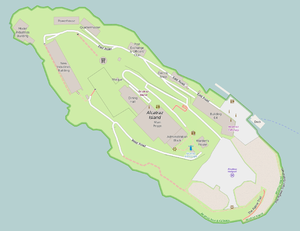
Inspektørens hus på Alcatraz
Inspektørens hus er afmærket på kortet over Alcatraz
Inspektørens hus på Alcatraz var bolig for de inspektører, der var ansat i det føderale fængsel, Alcatraz Federal Penitentiary, beliggende på en ø i bugten ved San Francisco. Huset er placeret nordøst for den centrale celleblok ved siden af fyrtårnet. Bygningen rummer 15 værelser fordelt på tre etager og blev bygget i 1921. Nogle kilder anfører dog, at det blev bygget i 1926 eller 1929 og havde 17 eller 18 værelser.